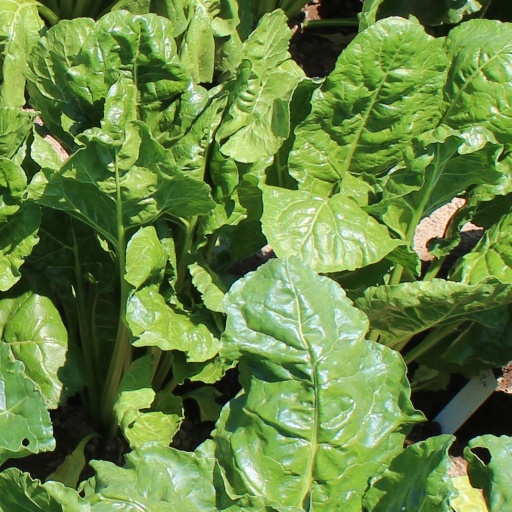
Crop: sugar beet